Love In Plane Sight

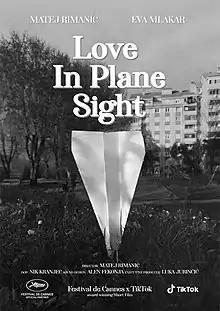
Film poster

Love In Plane Sight, a 2022 silent short film, directed by Matej Rimanić and shot by Nik Kranjec, stars Matej Rimanić as Boy and Eva Mlakar as Girl. It won the Grand Prix award for Best Film in the first edition of the TikTok Short Film Competition, at the 2022 Cannes Film Festival.